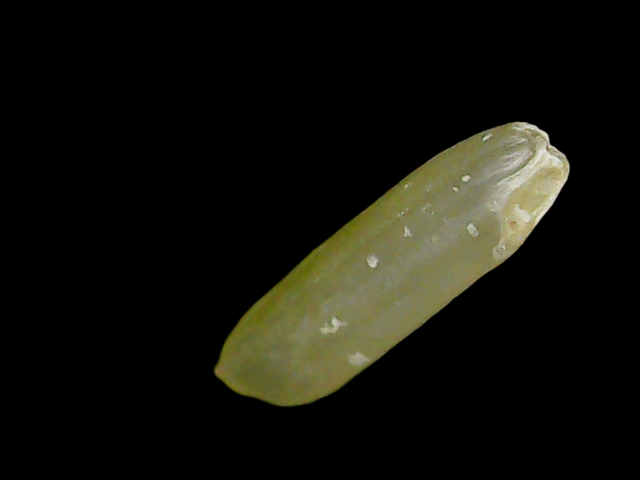
Rice variety: Binadhan21